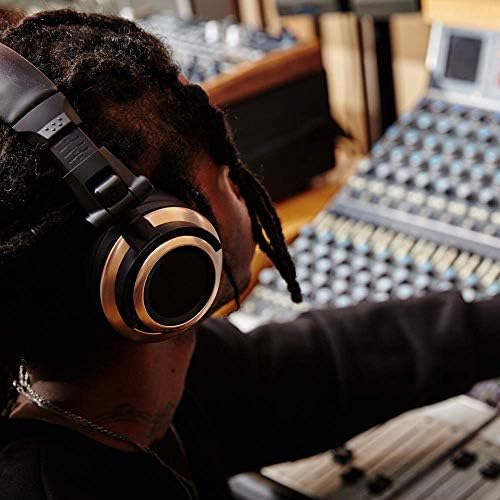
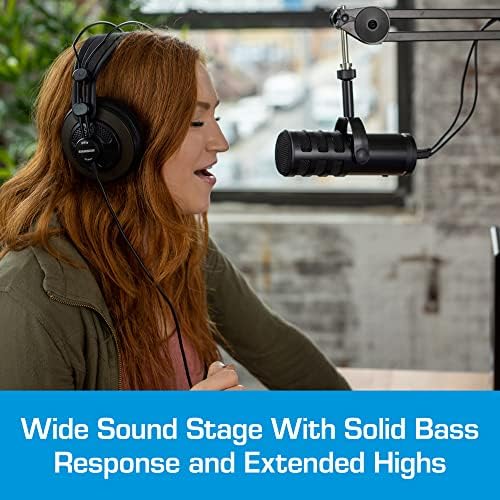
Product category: headphones
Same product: no